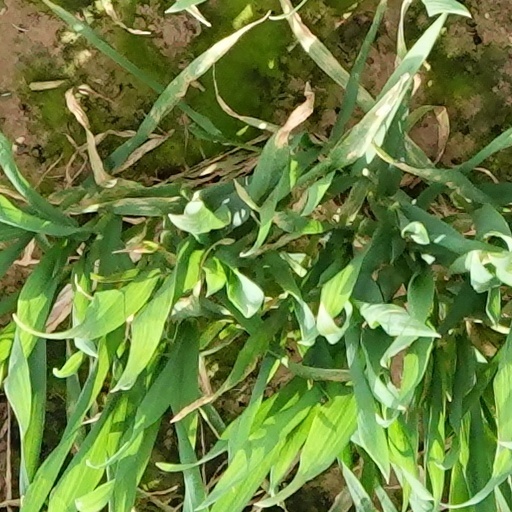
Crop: wheat